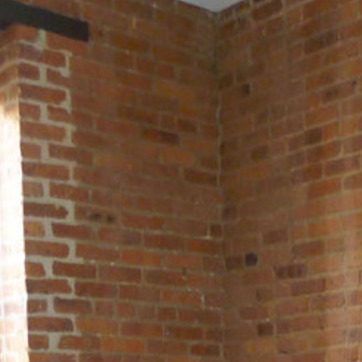
Material: brick